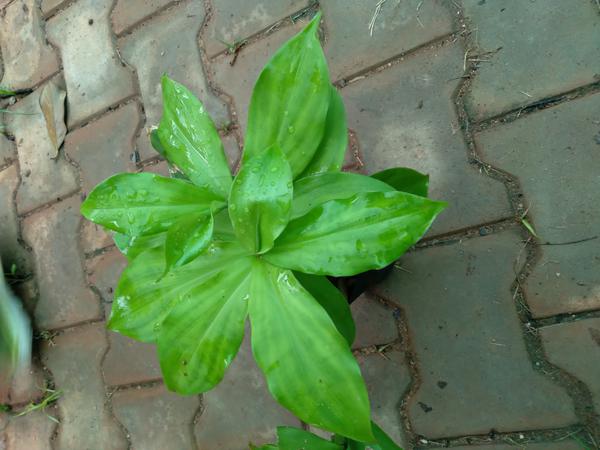
Plant: Insulin